Media coverage of Bernie Sanders

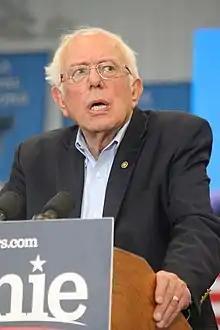
Bernie Sanders in November 2019

The media coverage of Bernie Sanders, a U.S. Senator from Vermont, became a subject of discussion during his unsuccessful 2016 and 2020 presidential runs. His campaigns, independent observers, as well as media sources have said that the mainstream media in the United States is biased against Sanders. Others, particularly those within the mainstream media, say that coverage is unbiased or biased in his favor. The allegations of bias primarily concern the coverage of his presidential campaigns.